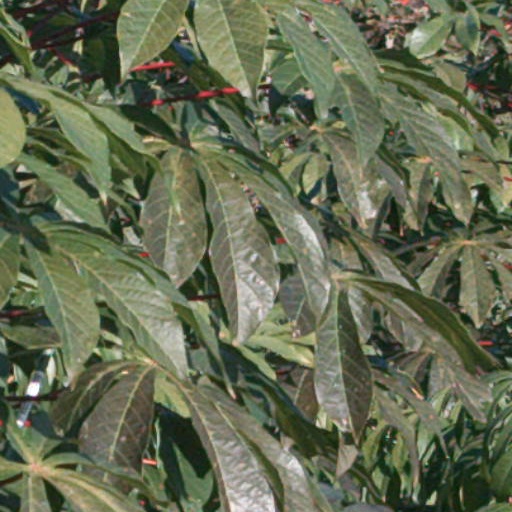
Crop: cassava